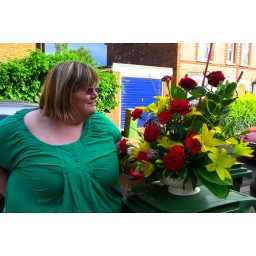
Back home with the flowers in memory of her parents.